Look Who's Back

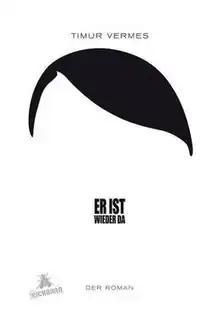
Cover art

Look Who's Back is a German satirical novel about Adolf Hitler by Timur Vermes, published in 2012 by . The novel was adapted into a German film of the same name, which was released in 2015.